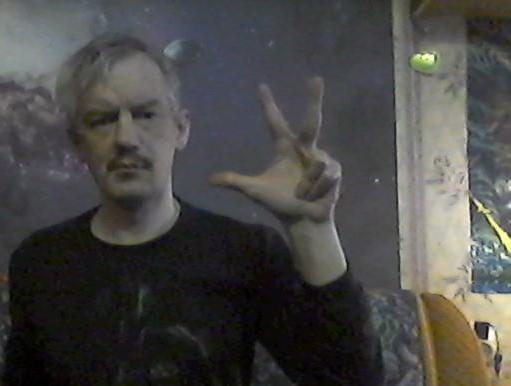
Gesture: three2